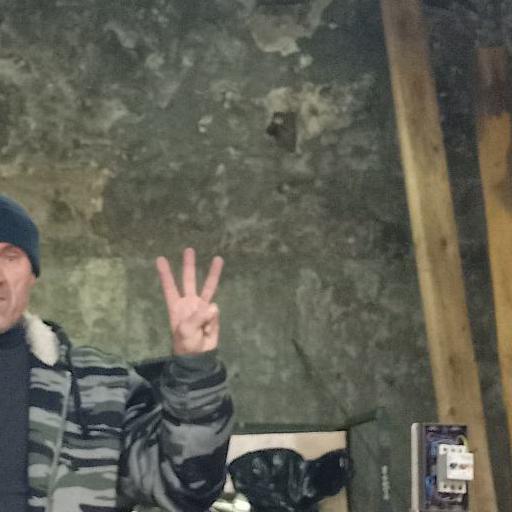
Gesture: three